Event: Ecuador Earthquake
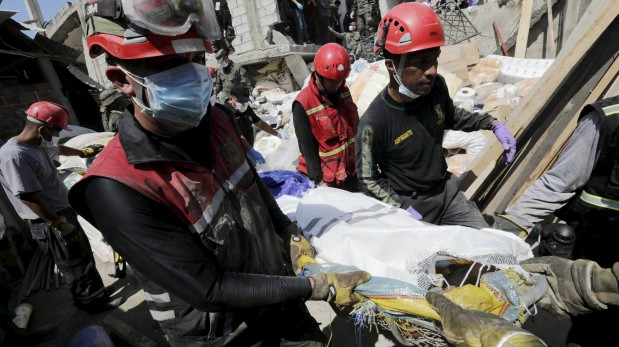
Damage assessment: damage